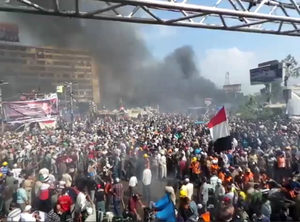
Le massacre de la place Rabia-El-Adaouïa a lieu du 14 au 16 août 2013, après le coup d'État du 3 juillet 2013 en Égypte. Les forces de sécurité égyptiennes ont attaqué les deux camps de manifestants, l'un sur la place al-Nahda et le plus grand sur la place Rabia-El-Adaouïa. Ces dispersions ont eu lieu après que le gouvernement Hazem el-Beblawi eut demandé à plusieurs reprises aux manifestants de se disperser après une occupation de six semaines.